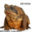
Label: frog